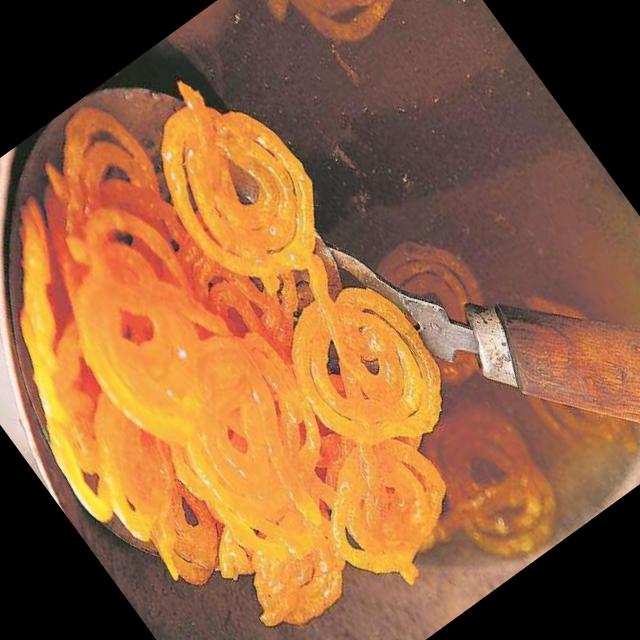
Dish: jalebi